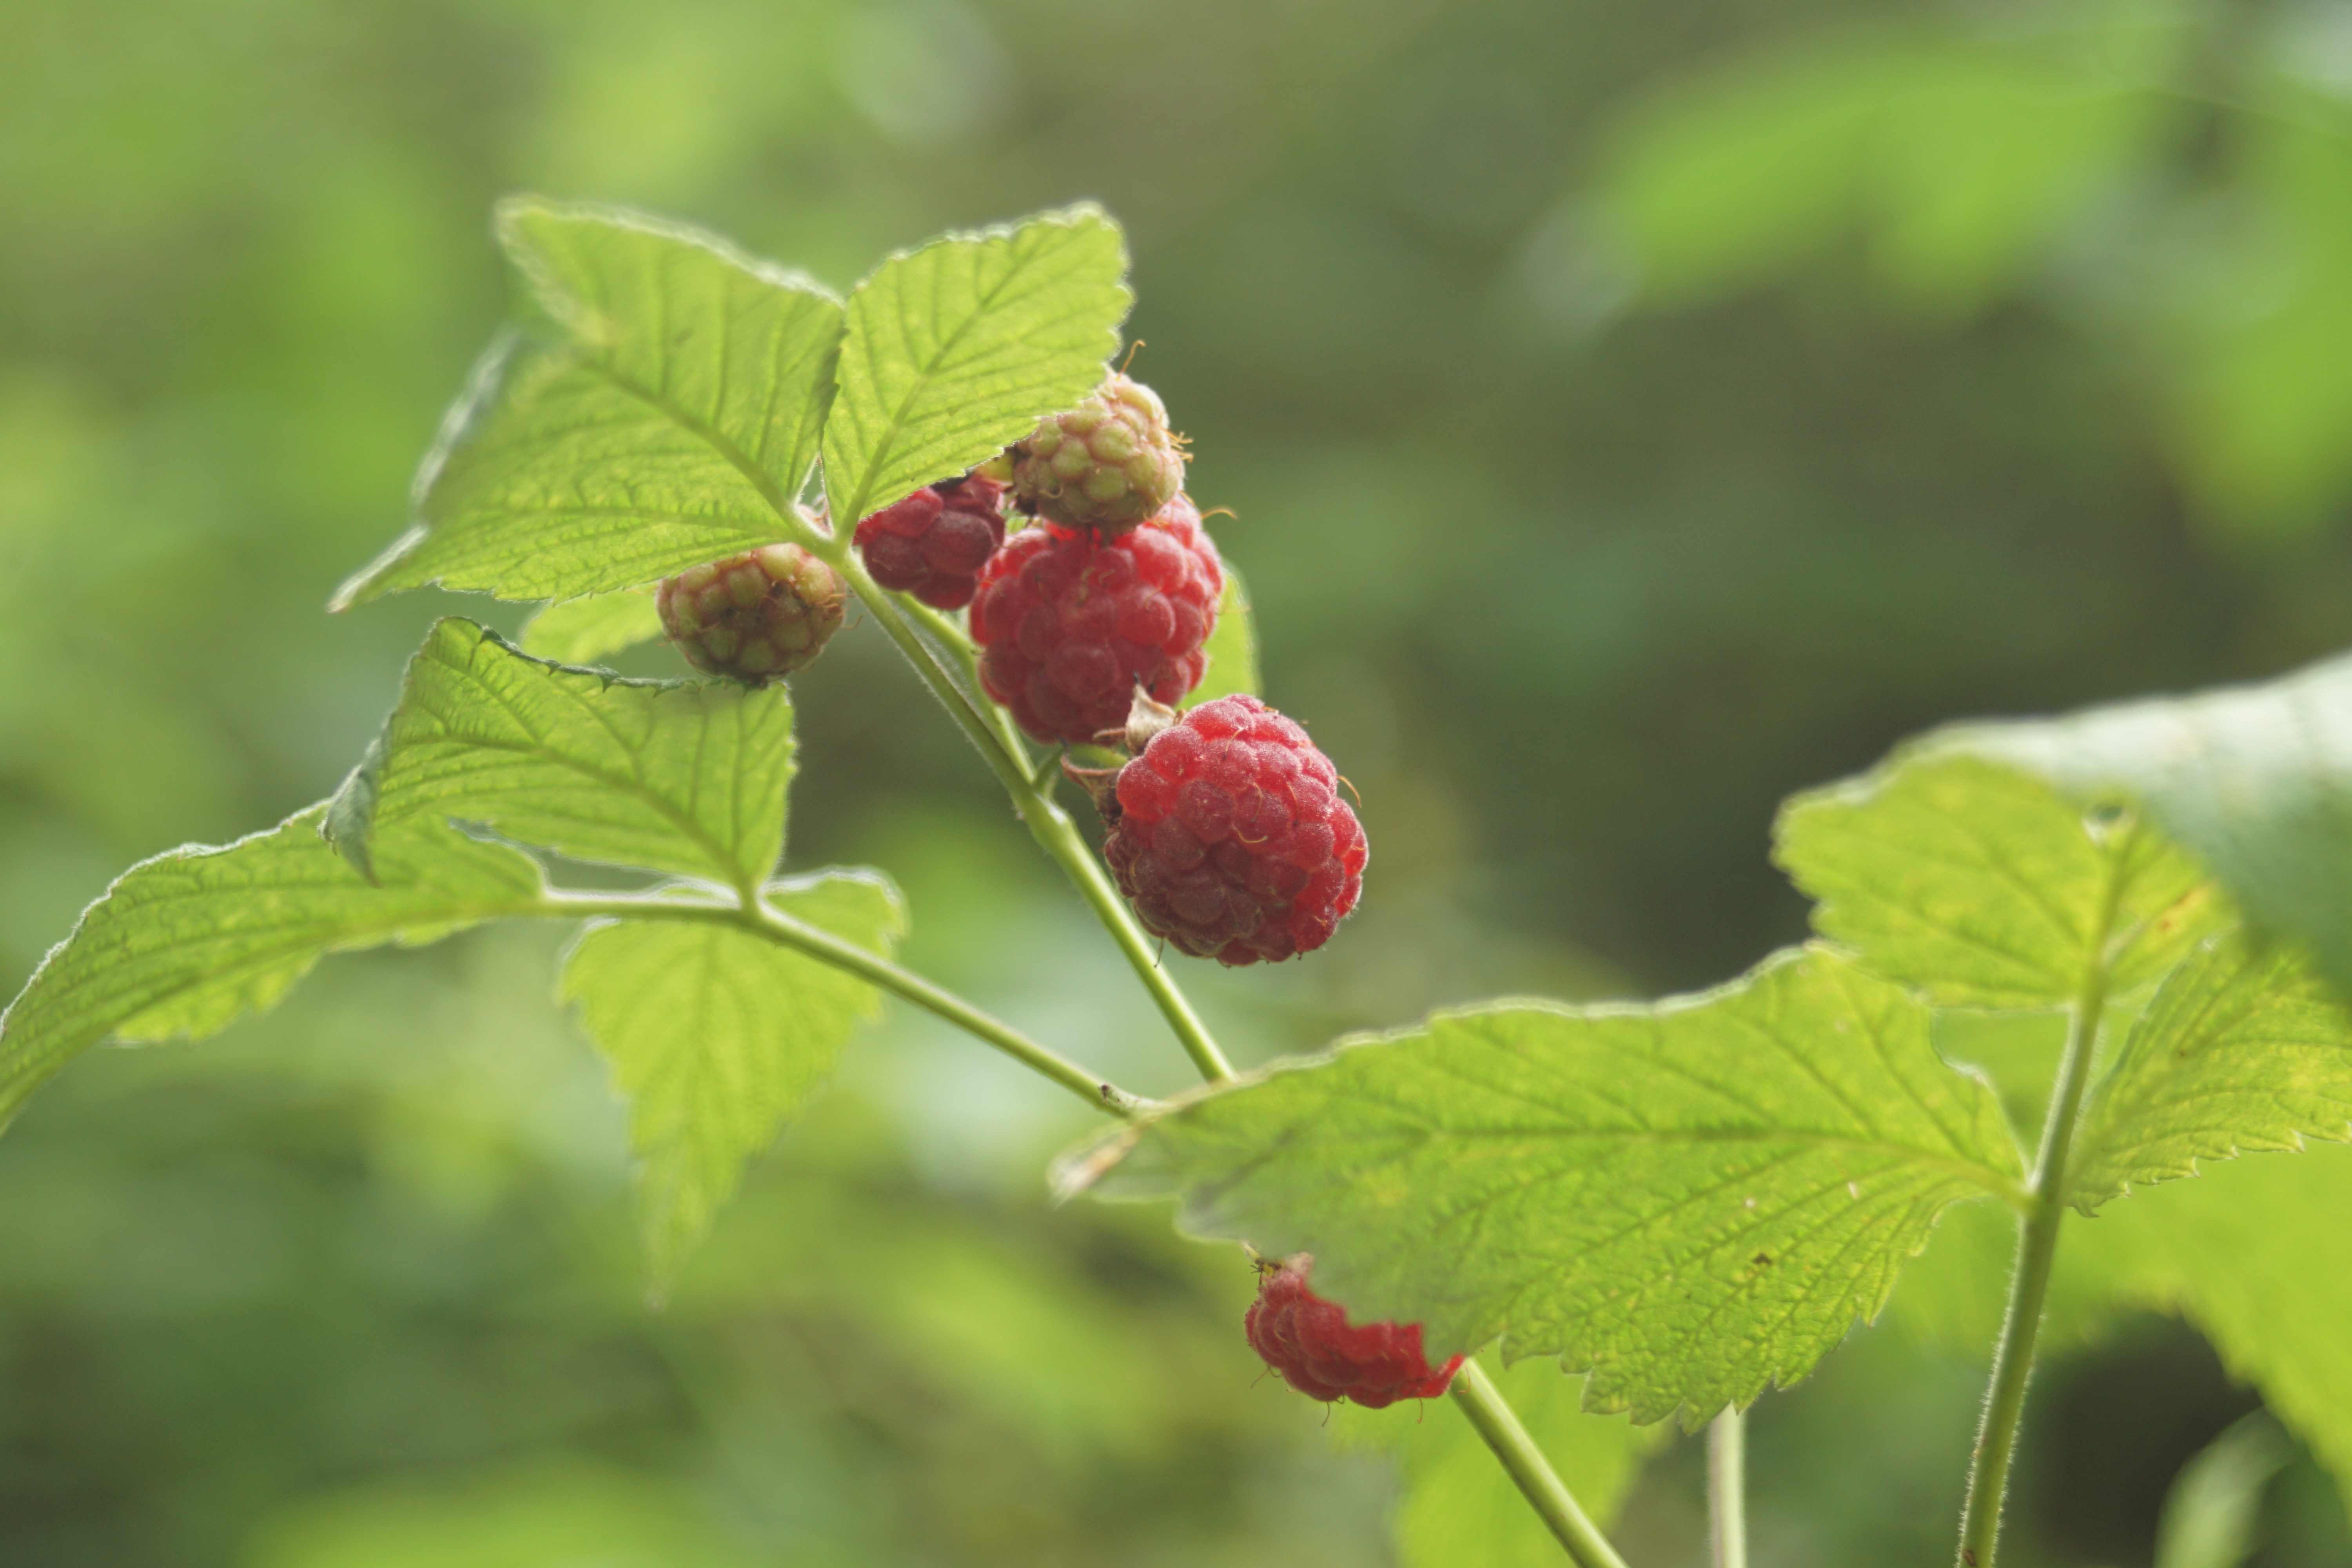
tree, nature, branch, plant, raspberry, fruit, berry, leaf, flower, wild, bush, food, red, produce, flora, blackberry, shrub, fruits, strawberries, mulberry, flowering plant, rose family, land plant, dewberry, wine raspberry, red mulberry